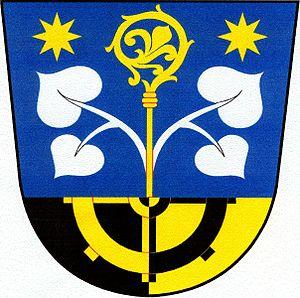
Pertoltice pod Ralskem est une commune du district de Česká Lípa, dans la région de Liberec, en République tchèque. Sa population s'élevait à 397 habitants en 2018.